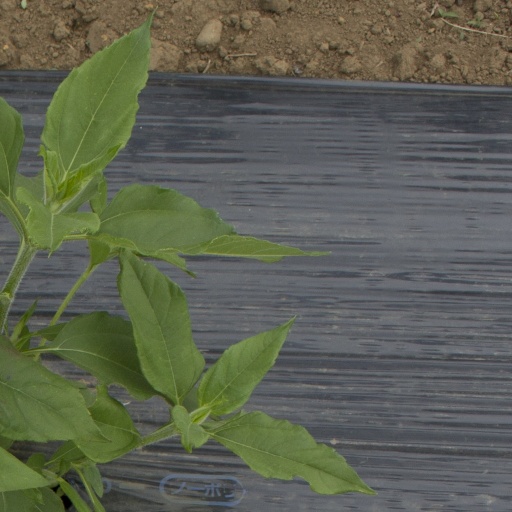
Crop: Jerusalem artichoke